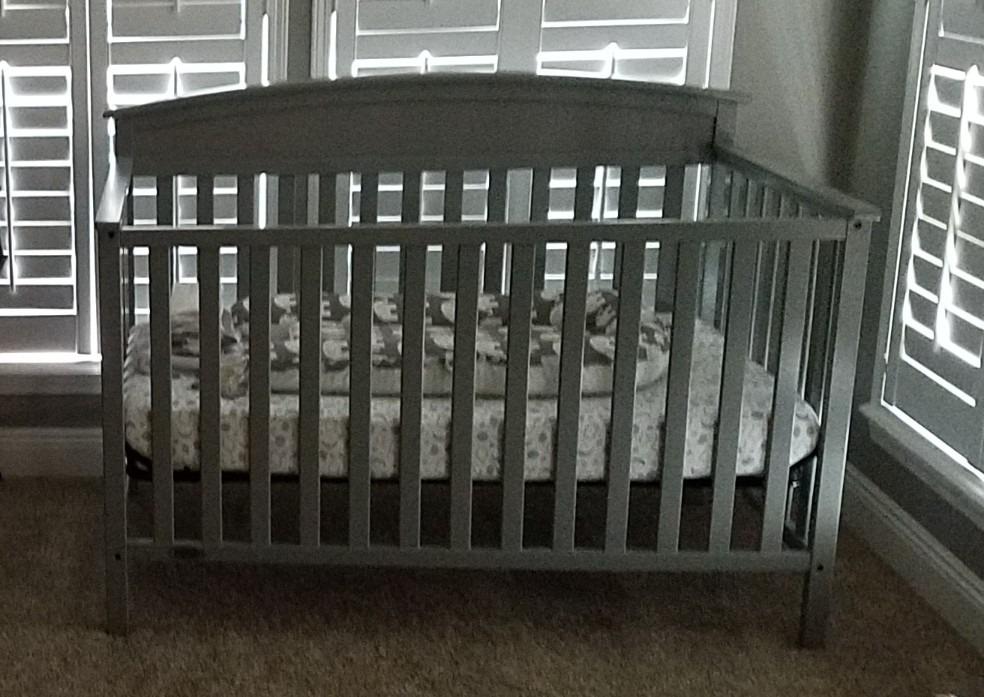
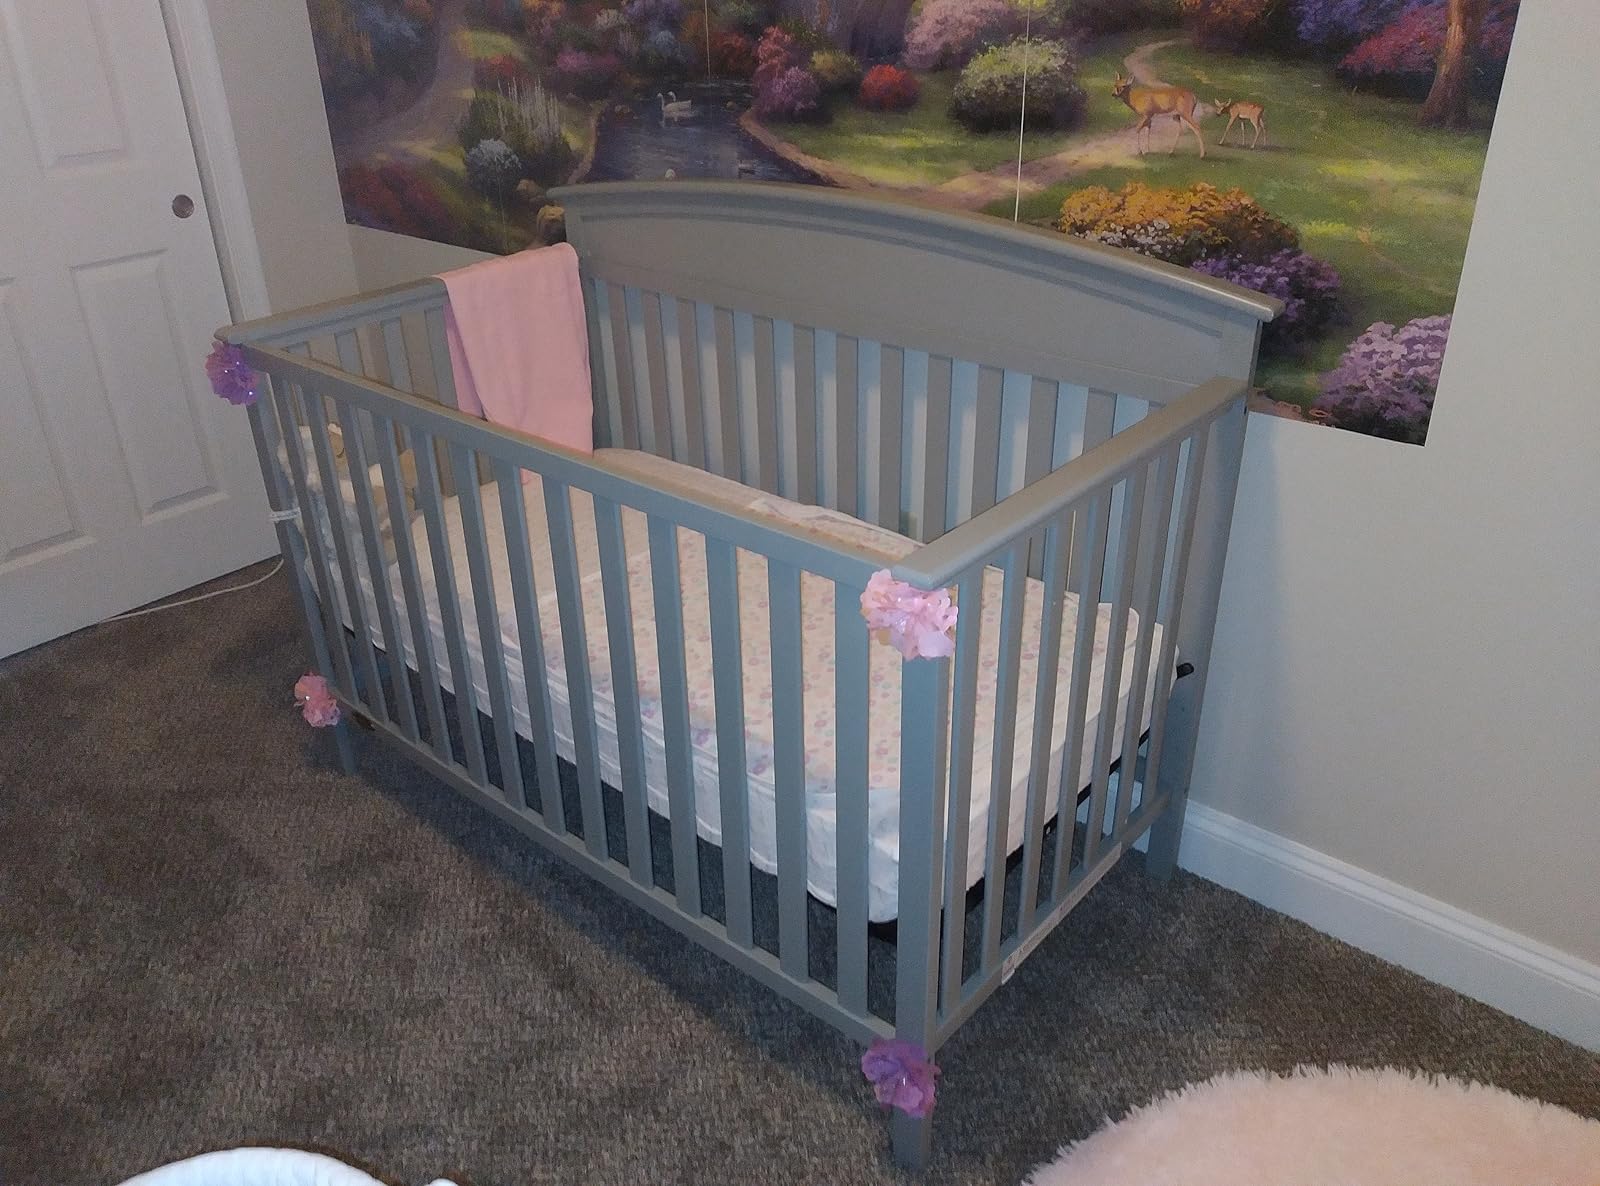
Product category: products_crib
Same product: yes